Internal combustion engine

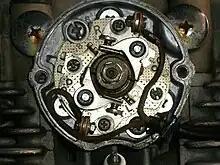
Points and coil ignition

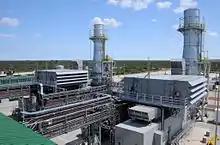
Turbine power plant

The spark-ignition engine was a refinement of the early engines which used Hot Tube ignition. When Bosch developed the magneto it became the primary system for producing electricity to energize a spark plug. Many small engines still use magneto ignition. Small engines are started by hand cranking using a recoil starter or hand crank. Prior to Charles F. Kettering of Delco's development of the automotive starter all gasoline engined automobiles used a hand crank.